German destroyer Z30

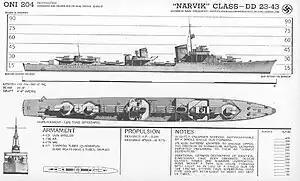
Wartime Allied recognition manual drawing of the Type 36A destroyer

The Type 1936A destroyers were slightly larger than the preceding Type 1936 class and had a heavier armament. They had an overall length of and were long at the waterline. The ships had a beam of , and a maximum draft of . They displaced at standard load and at deep load. The two Wagner geared steam turbine sets, each driving one propeller shaft, were designed to produce using steam provided by six Wagner water-tube boilers for a designed speed of . "Z30" carried enough fuel oil to give her a range of at . Her crew consisted of 11 officers and 321 sailors.